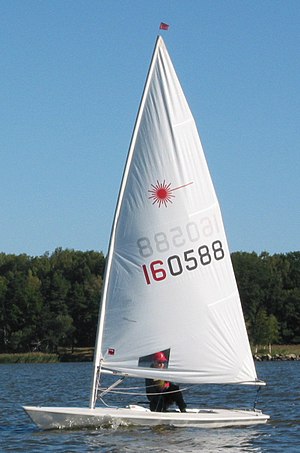
Laser (jolle) / Andre designs
Laser Standard
Laseren er en jolle designet af Bruce Kirby i 1970. Idéen med laseren var, at den skulle være enkel. Derfor er masten simpelthen to aluminiumsrør, der sættes sammen, hvorefter sejlet trækkes ud over den. Oprindeligt var der intet trim, så det kom an på, hvordan man sejlede, i stedet for hvordan man trimmede jollen. Der er dog senere tilsat lidt trim.